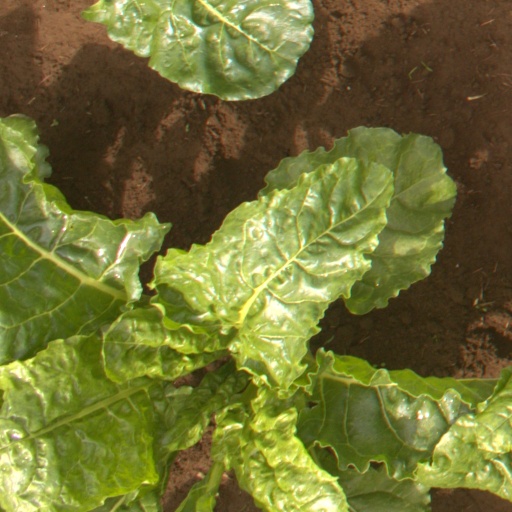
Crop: sugar beet